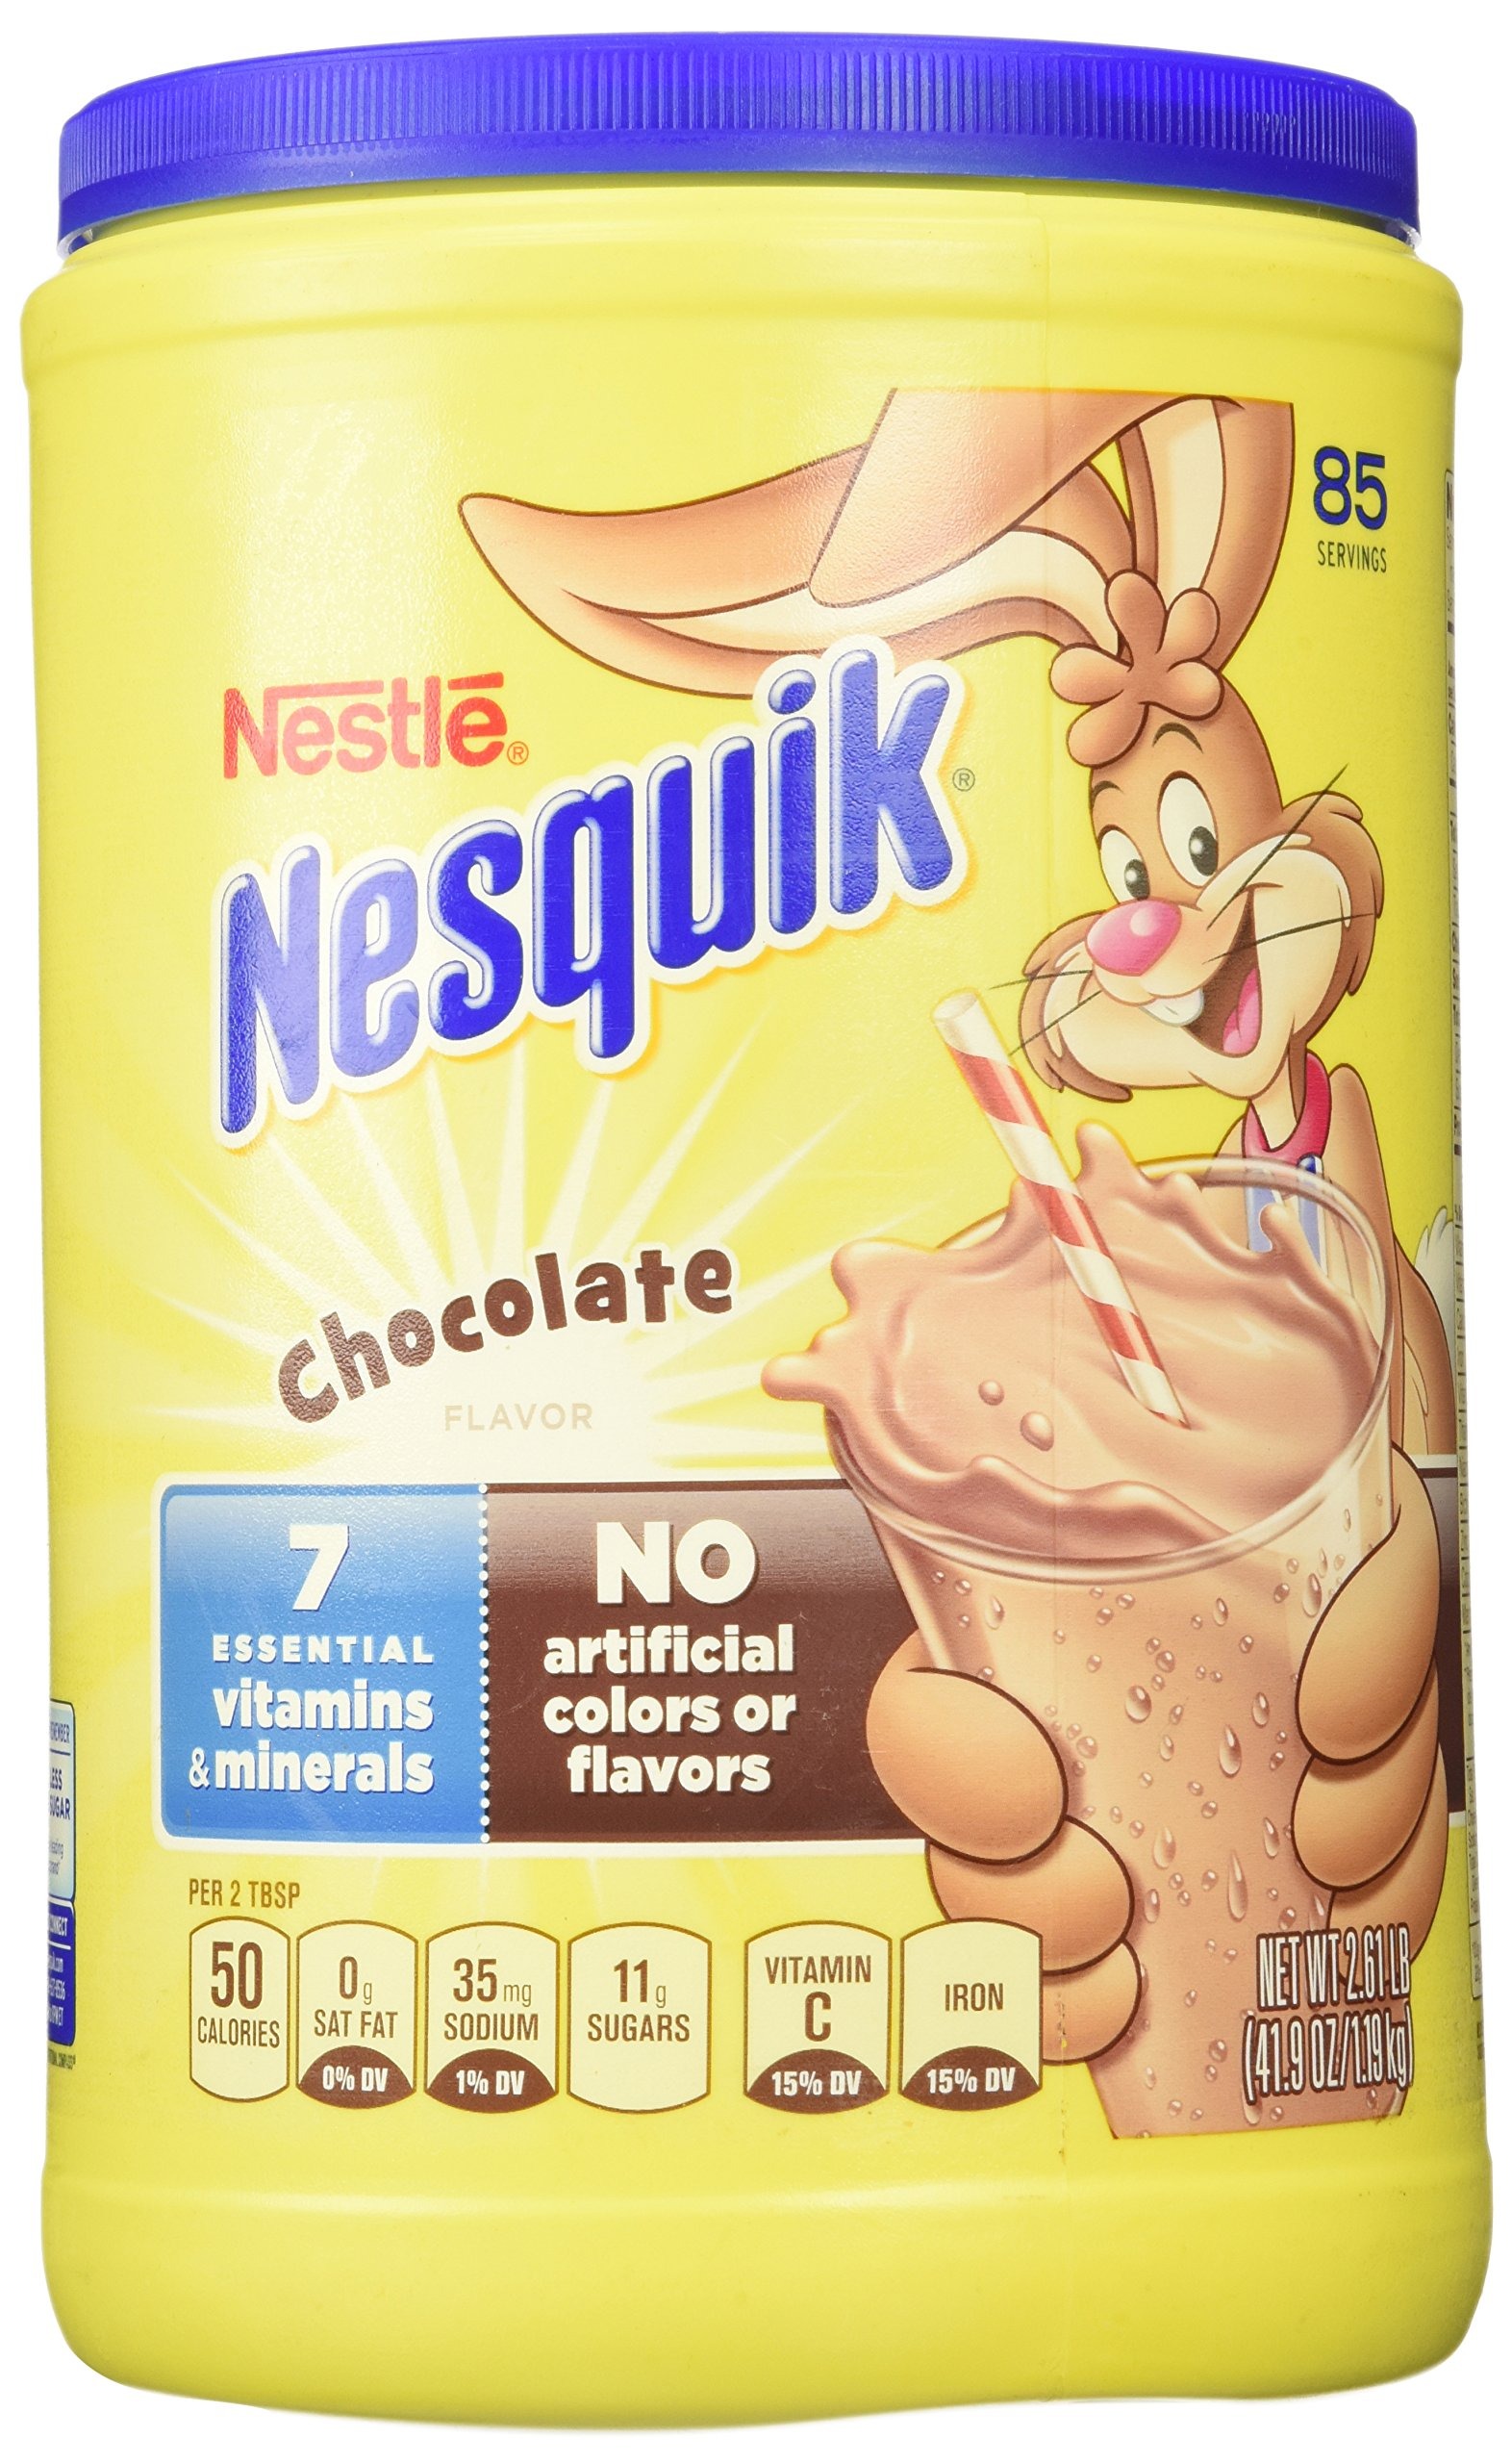
Item Name: Nestle Nesquik Chocolate Powder 41.9 oz
Bullet Point: No artificial colors or flavors
Value: 41.9
Unit: oz

Price: 19.2